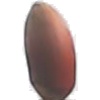
Label: Hazelnut 1